John C. Martin (politician)

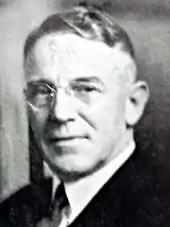

John Cunningham Martin (April 29, 1880 in Salem, Illinois – January 27, 1952 in Long Beach, California) was an American politician who served as a member of the US House of Representatives from Illinois and as Illinois treasurer.